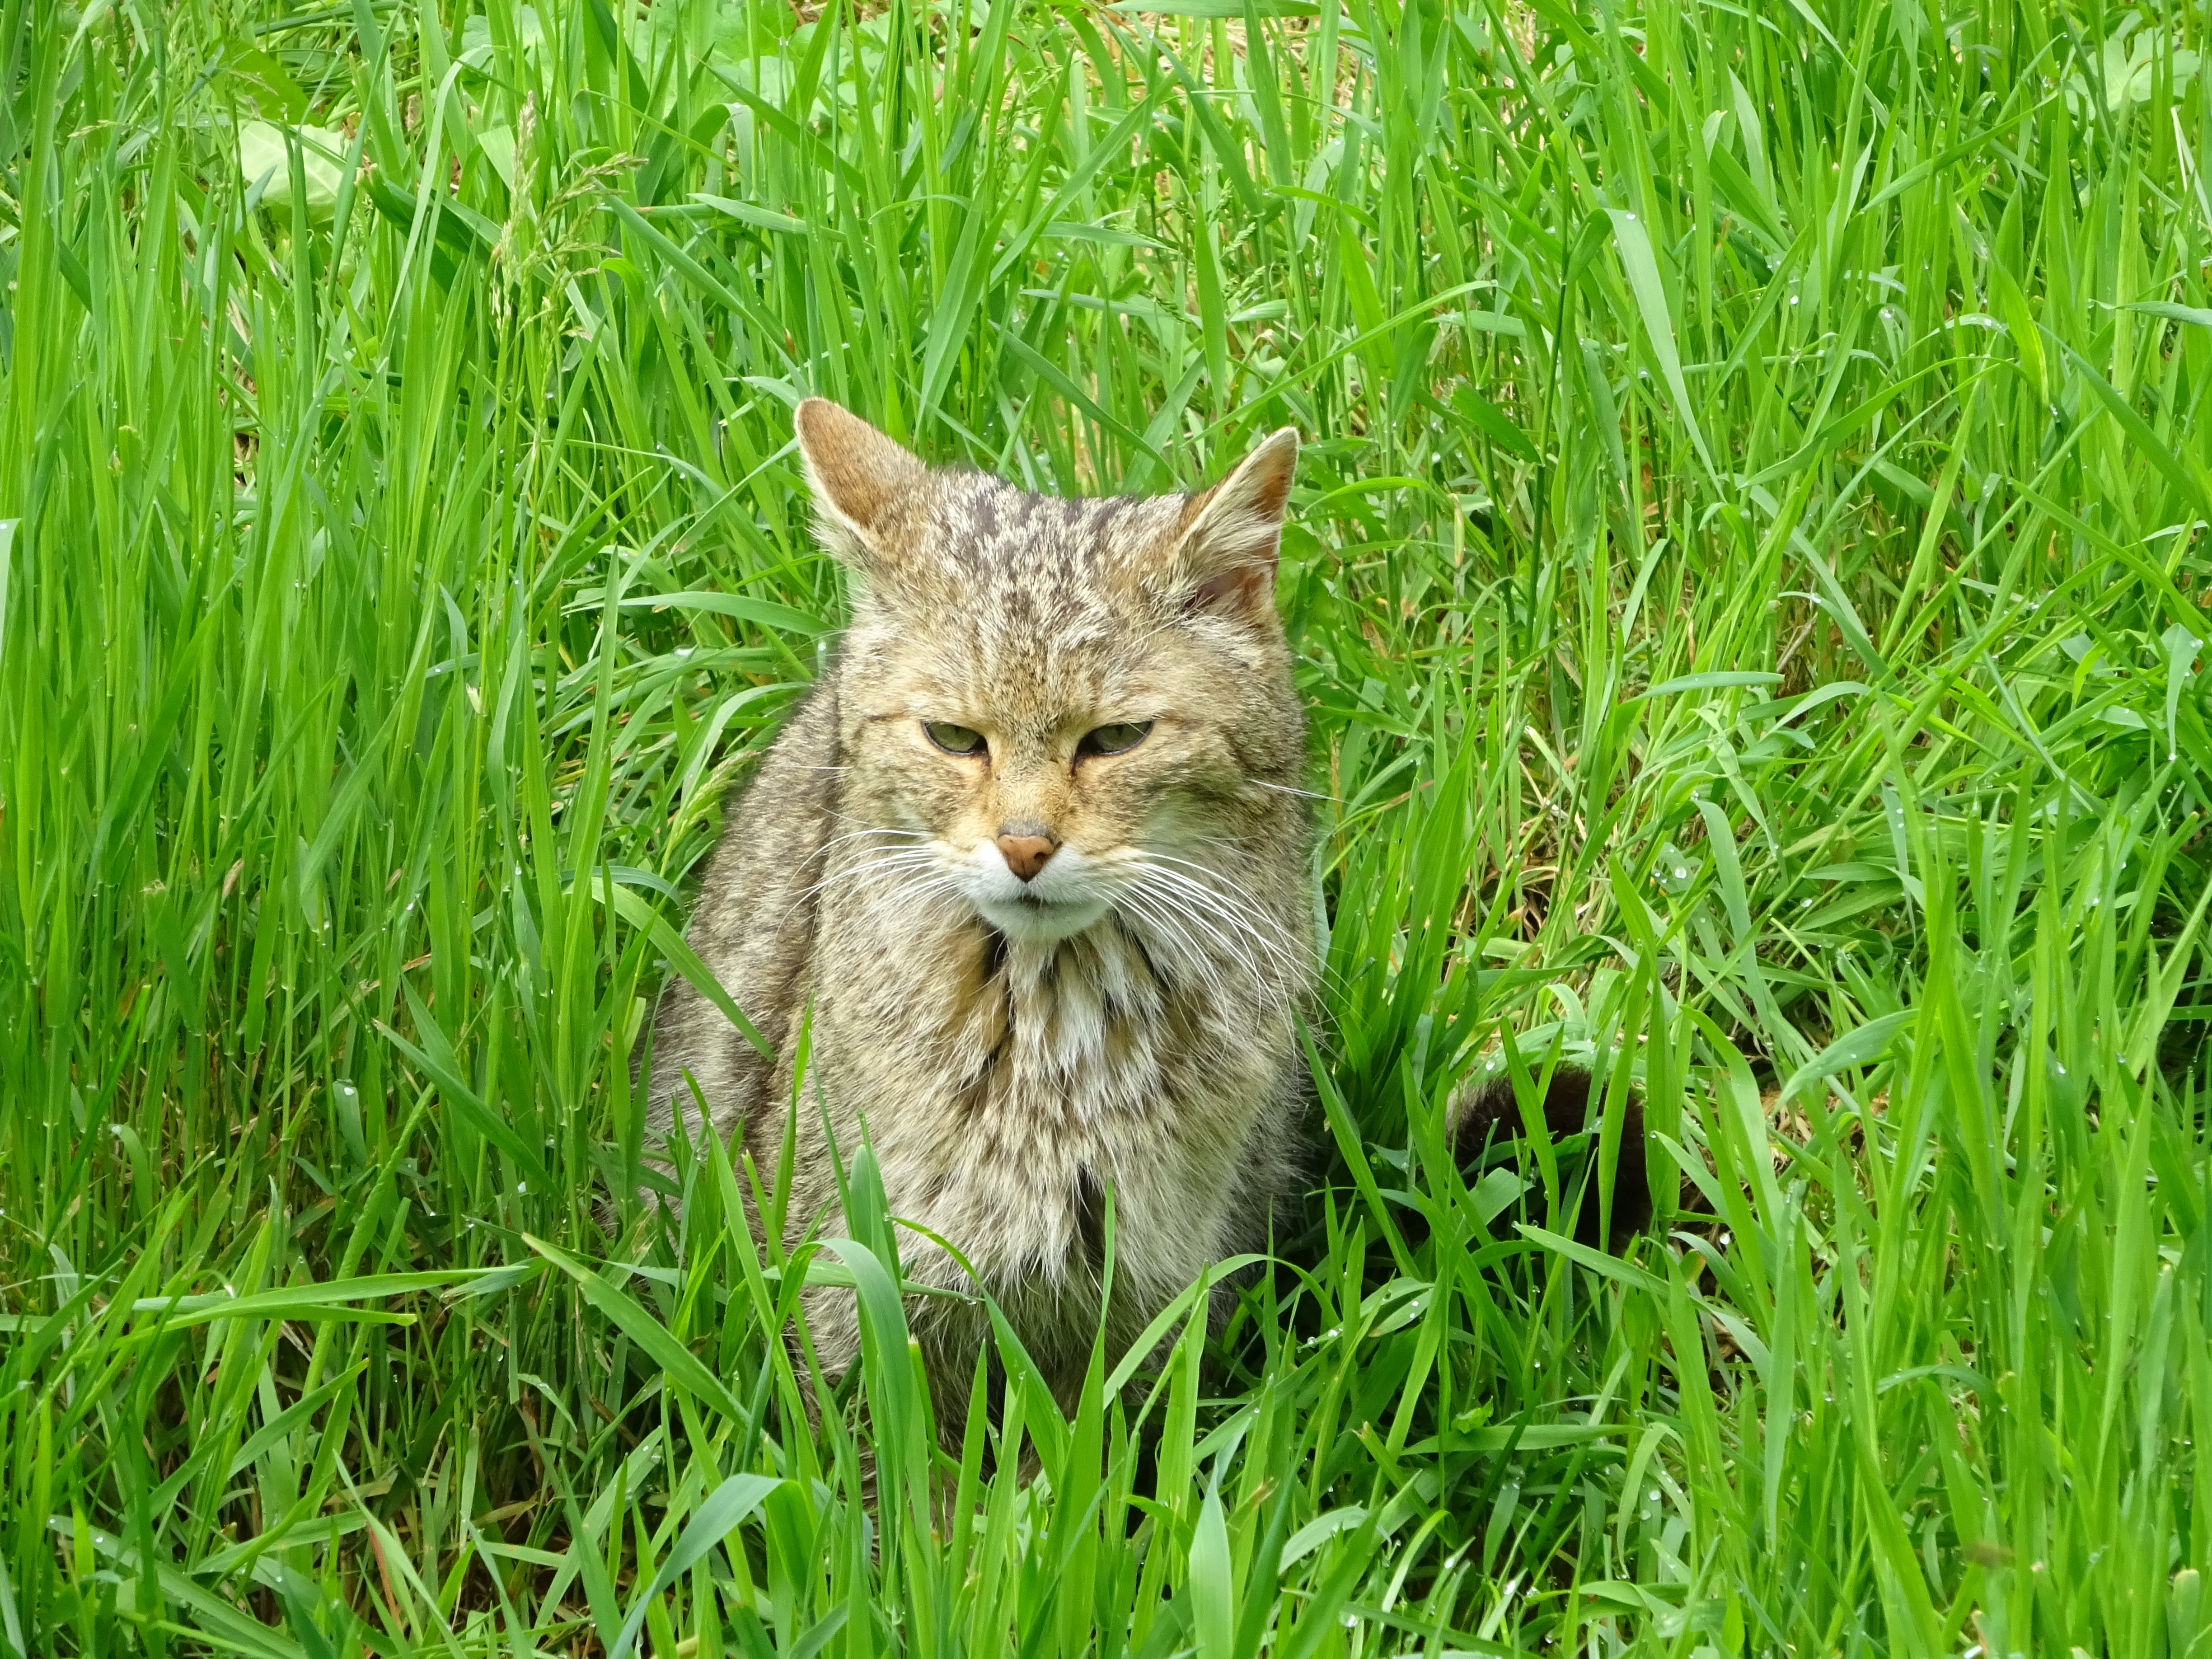
grass, lawn, meadow, prairie, flower, animal, wildlife, cat, mammal, fauna, whiskers, vertebrate, wildcat, deer park, wild cat, grass family, small to medium sized cats, cat like mammal